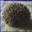
Label: porcupine